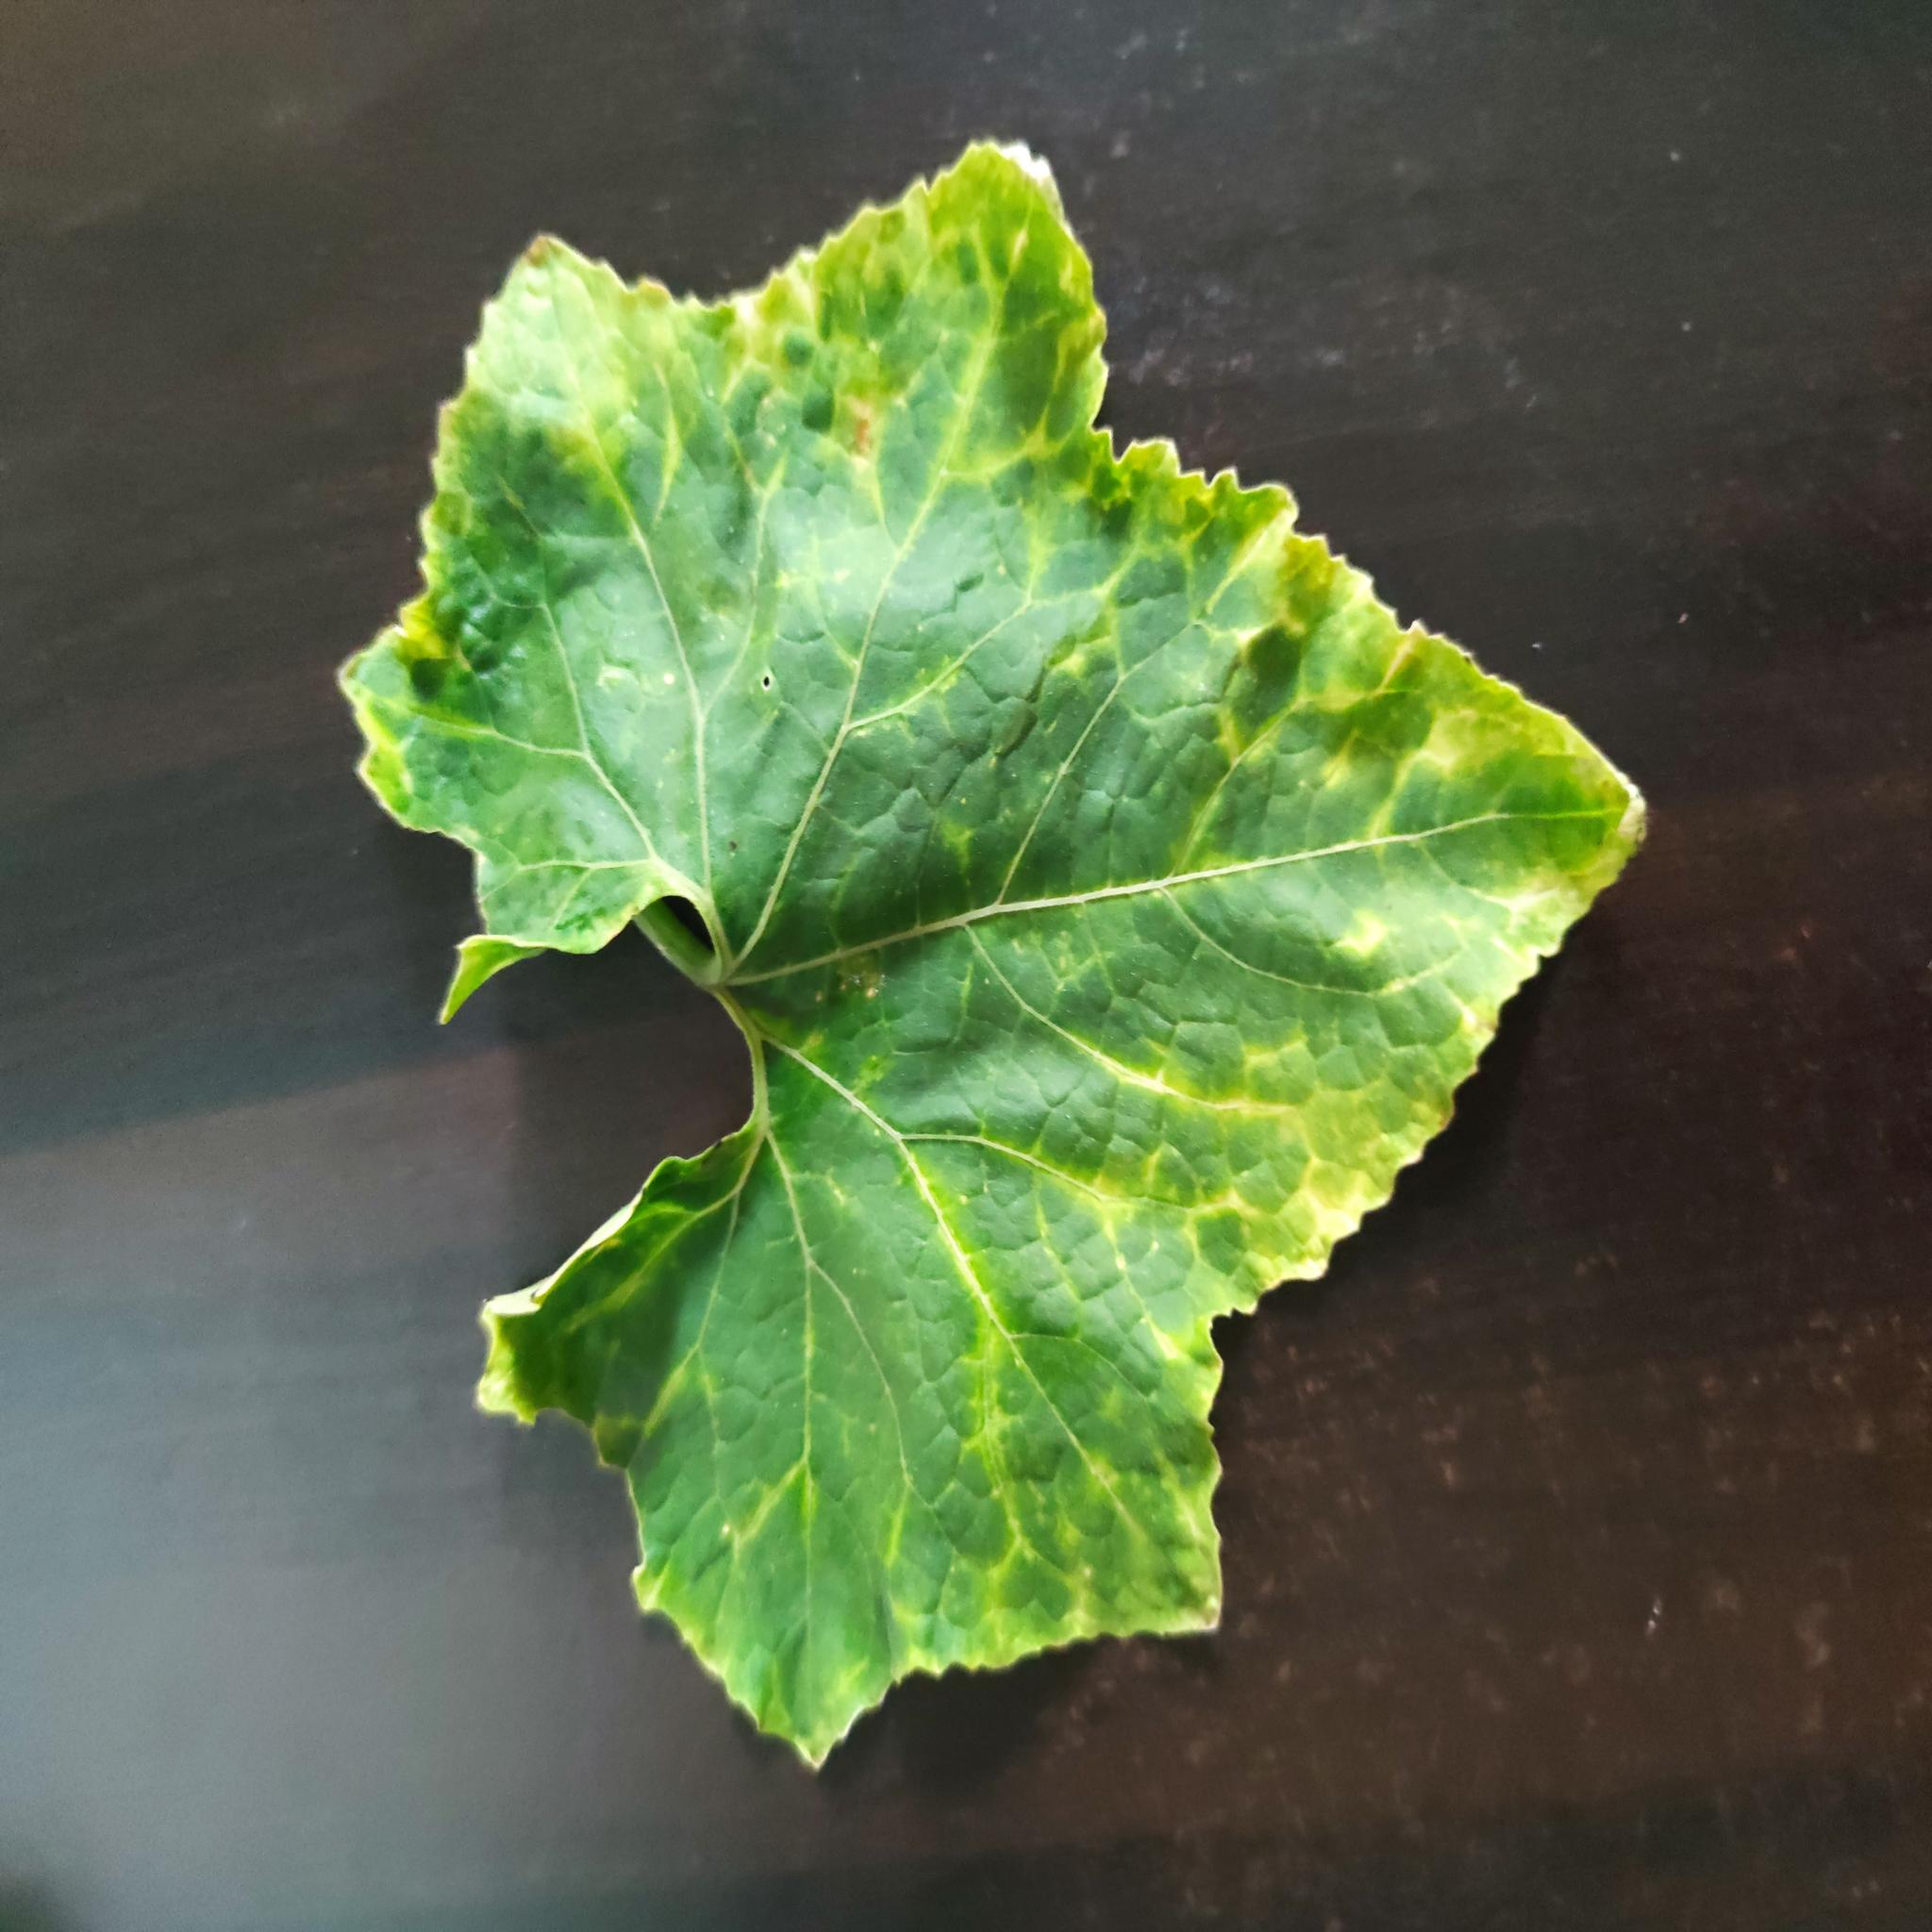
Label: Downy mildew